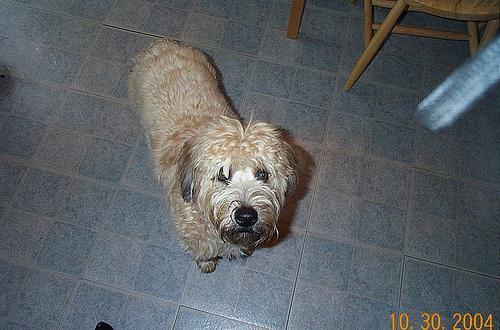
wheaten terrier